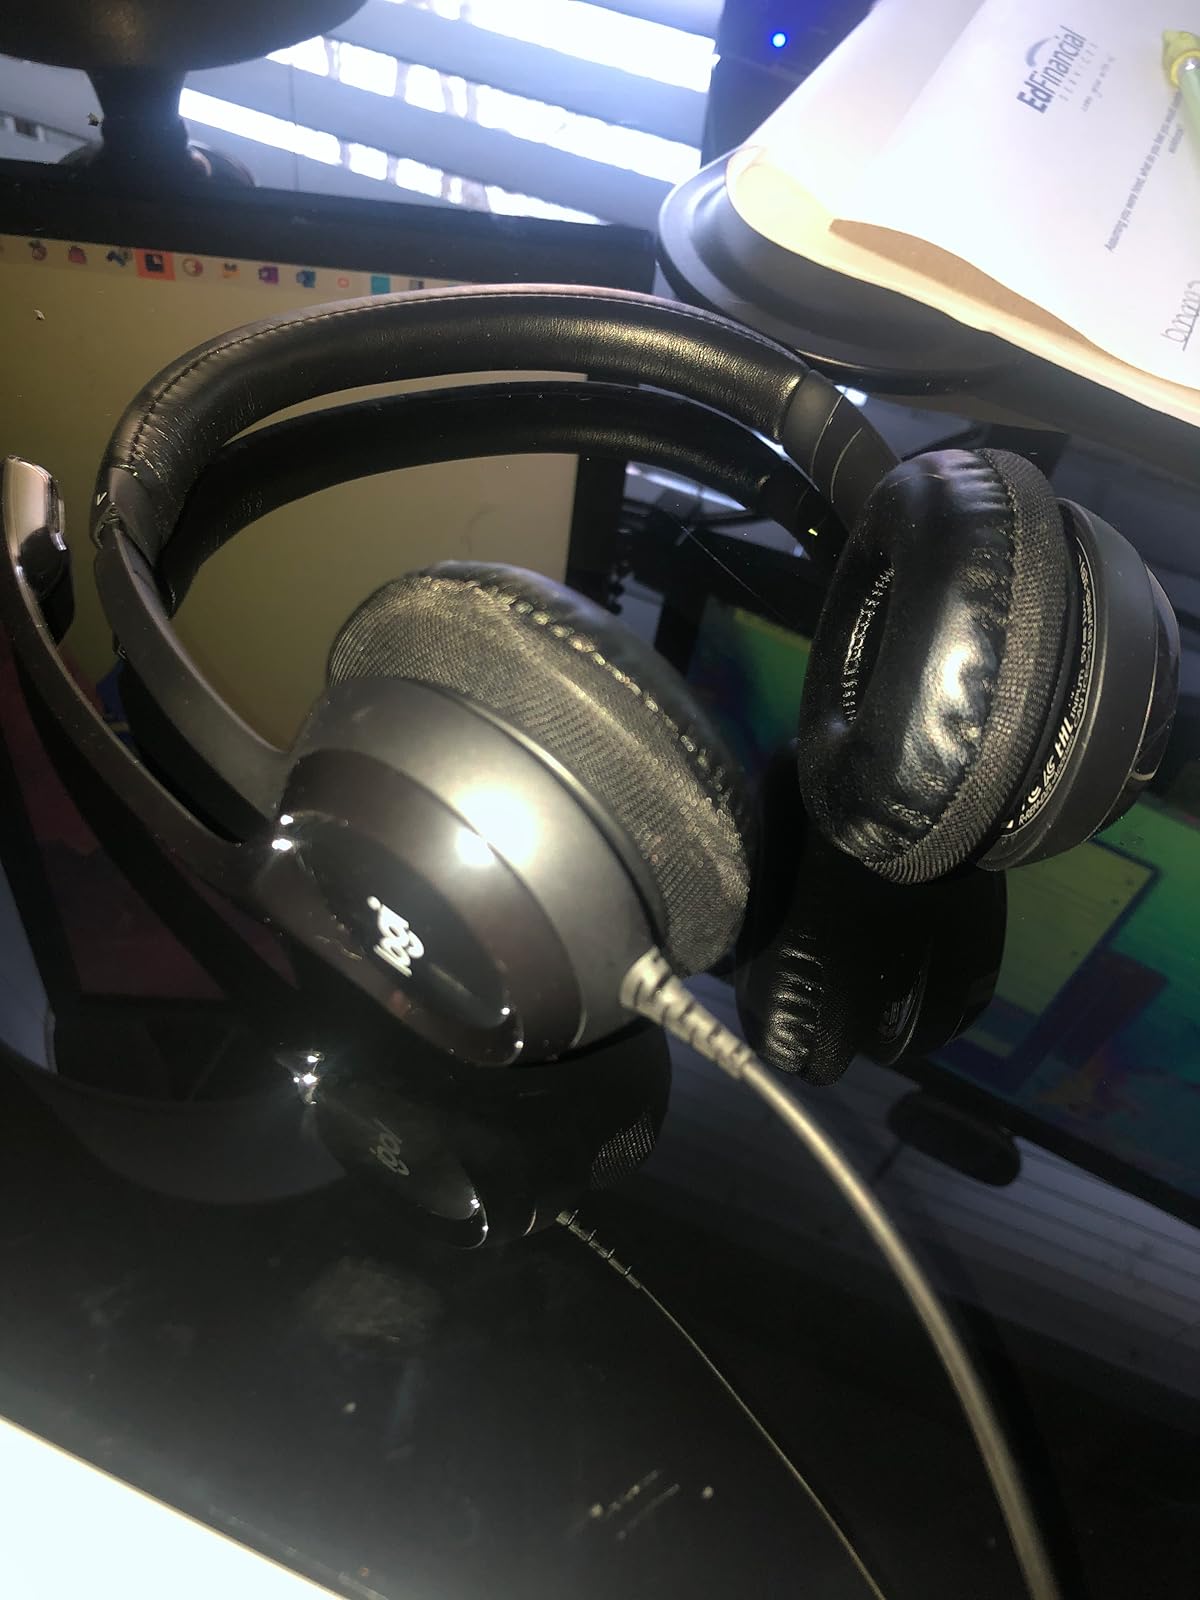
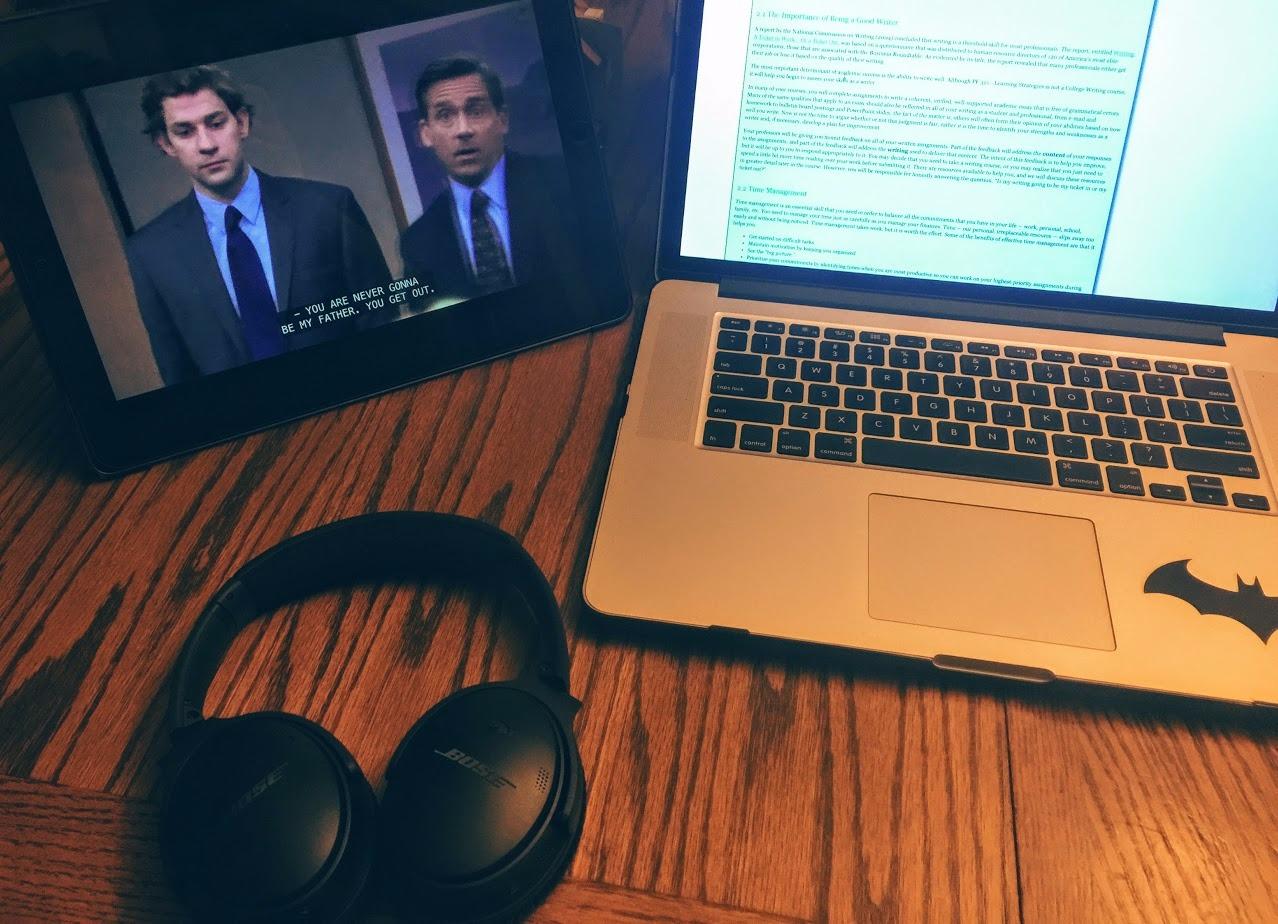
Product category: headphones
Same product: no